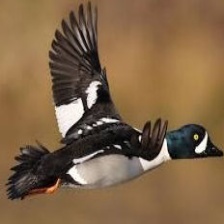
Species: BARROWS GOLDENEYE
Scientific name: BUCEPHALA ISLANDICA
ImageNet parent category: drake